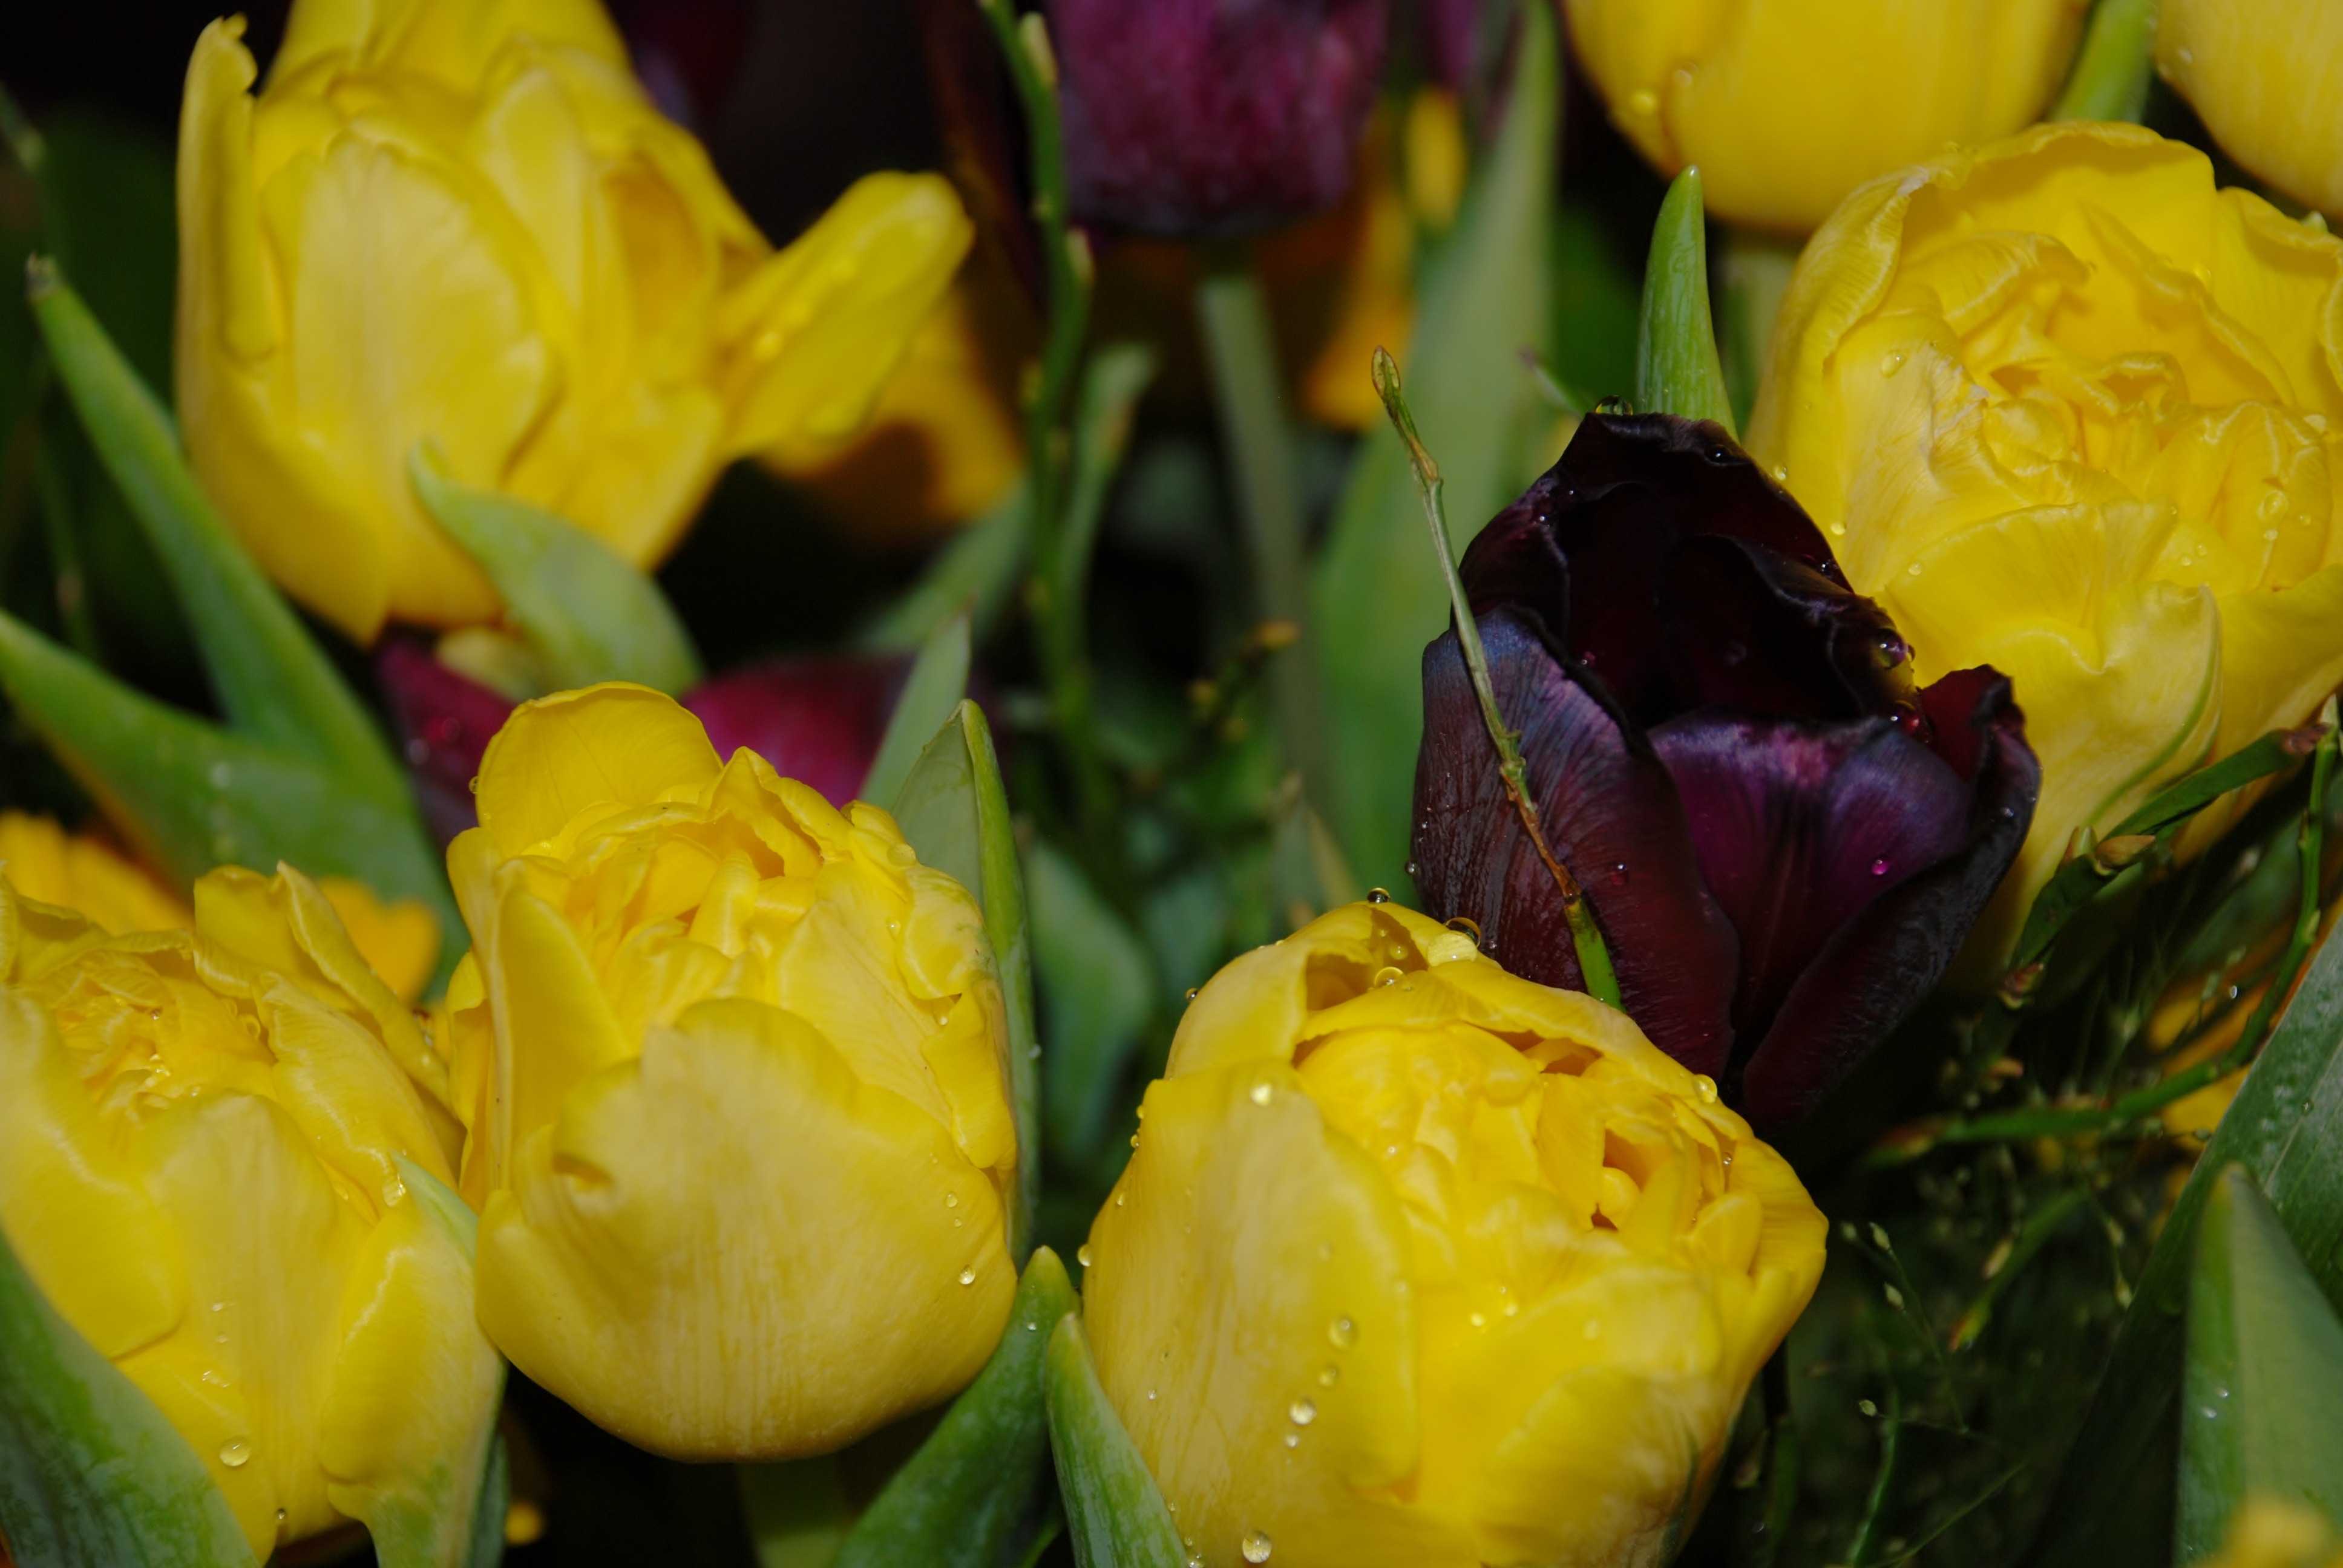
nature, plant, sky, leaf, flower, petal, floral, tulip, yellow, flora, floristry, macro photography, flowering plant, lily family, plant stem, land plant